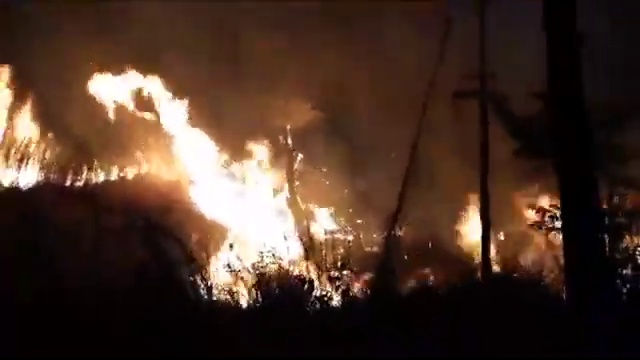
Fire: yes
Smoke: yes